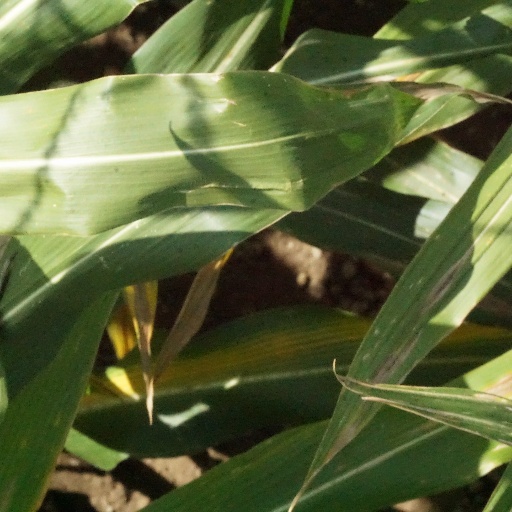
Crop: maize; corn